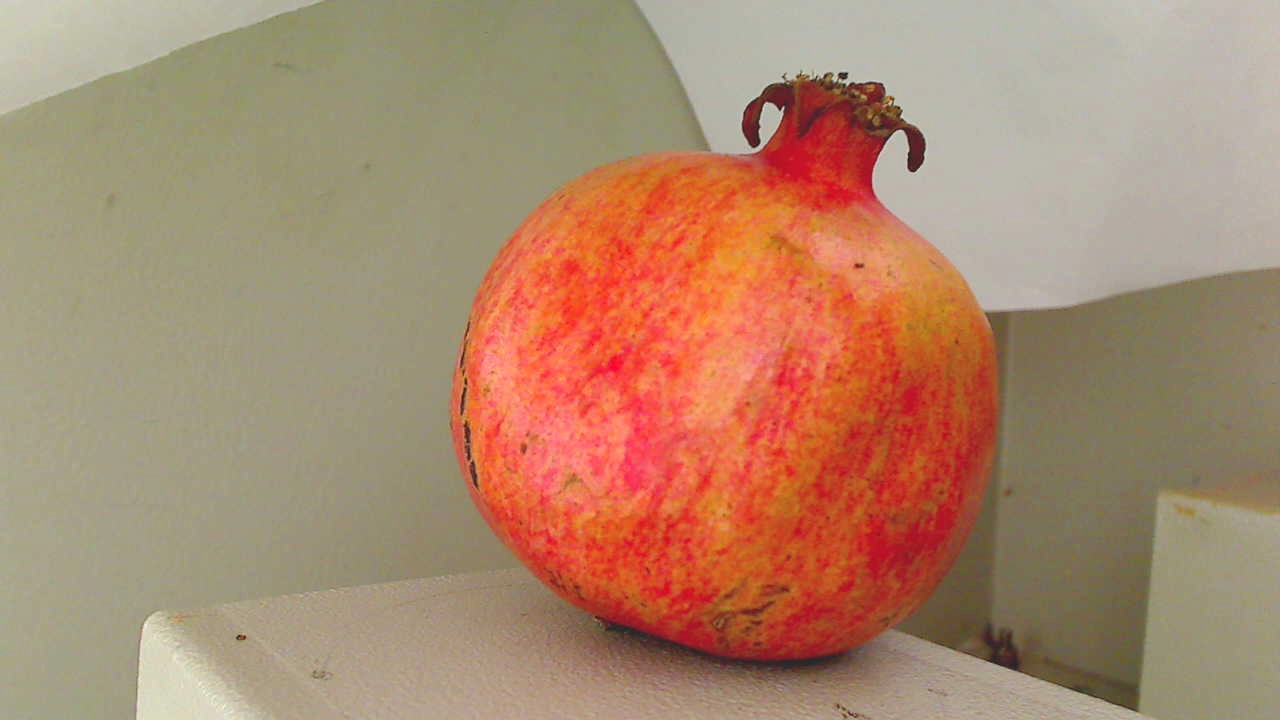
Grade: grade-2
Quality: quality-4